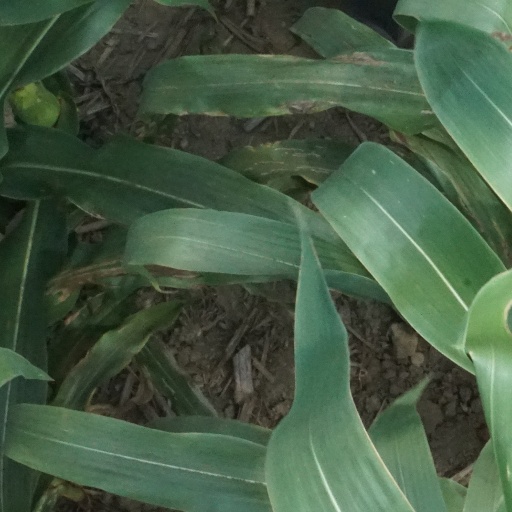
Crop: maize; corn